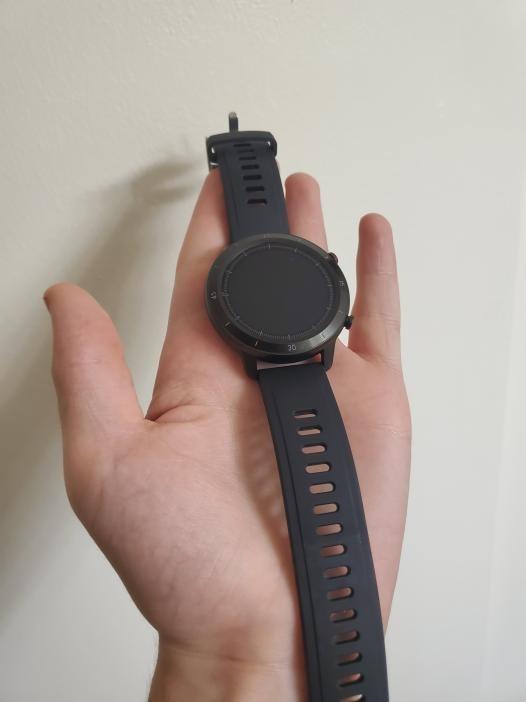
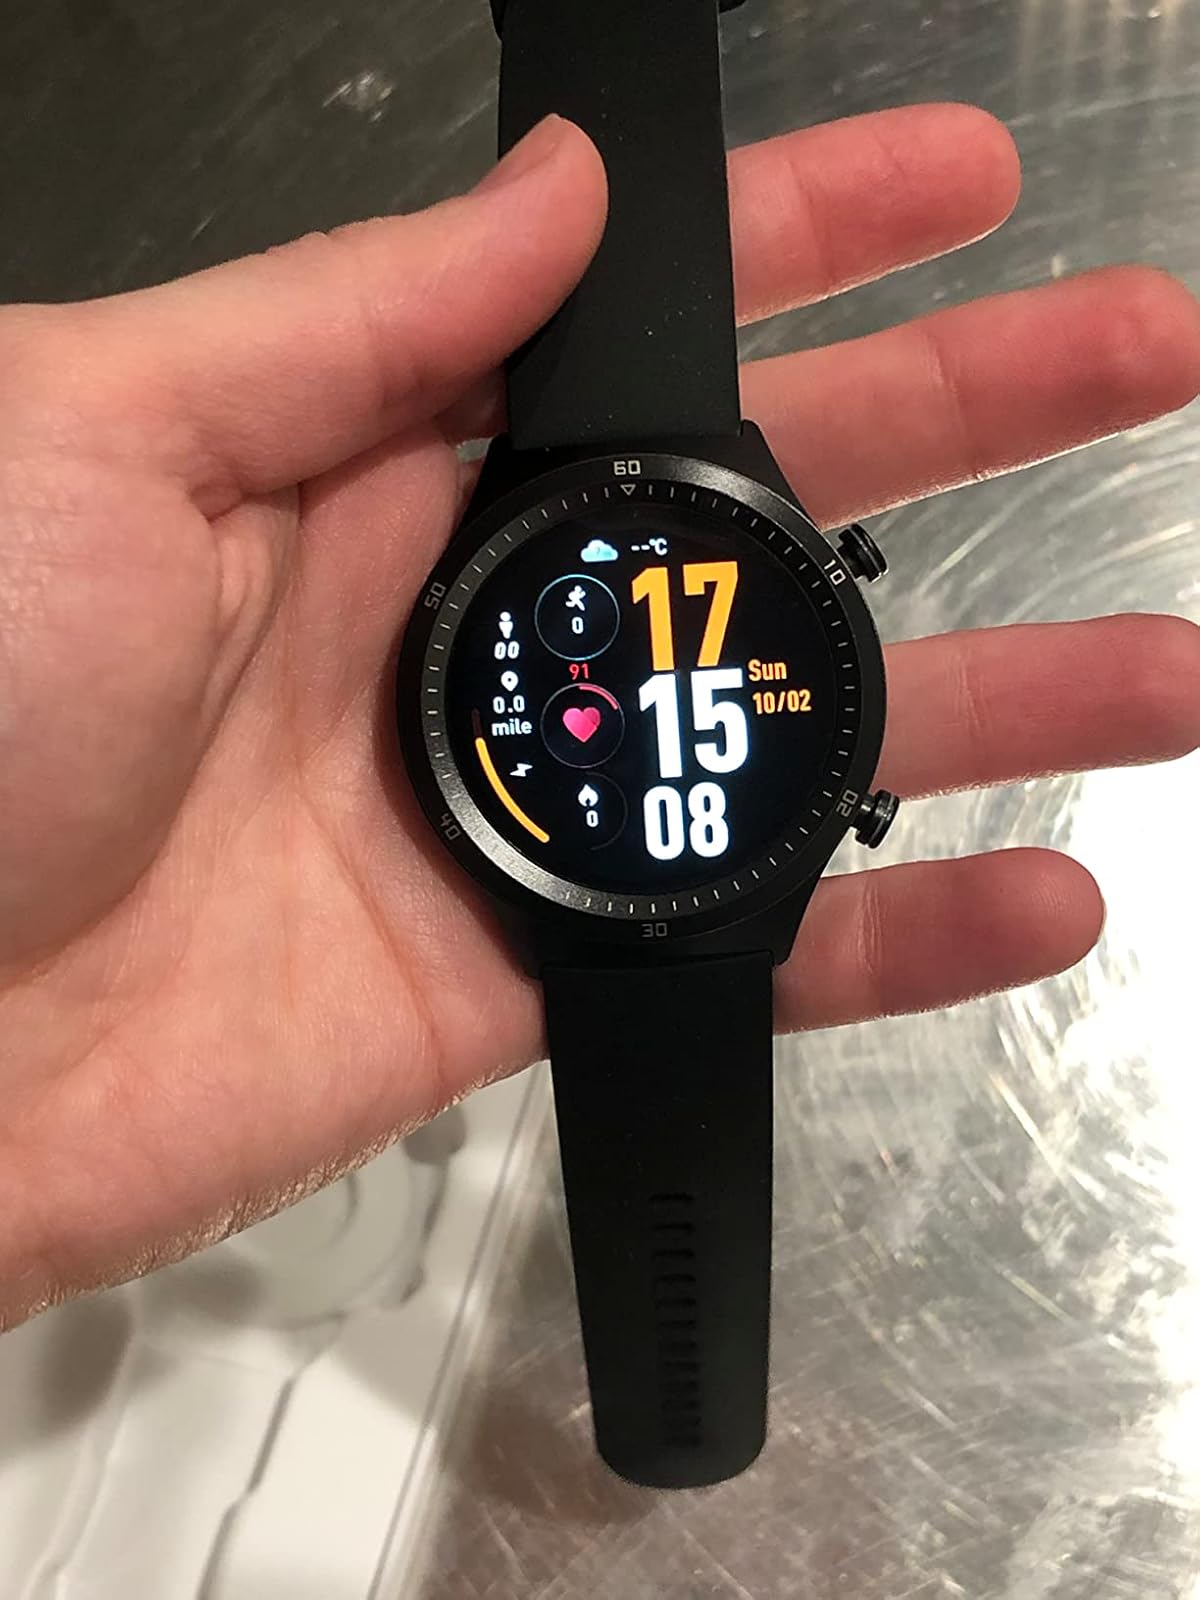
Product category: smartwatch
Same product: no